Factor market

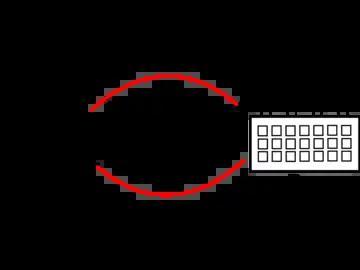
The Circular Flow Diagram

In perfectly competitive markets firms can "purchase" as many inputs as they need at the market rate. Because labor is the most important factor of production, this article will focus on the competitive labor market, although the analysis applies to all competitive factor markets. Labour markets are not quite the same as most other markets in the economy since the demand of labour is considered as a derived demand. It is important to note that as the number of workers increases, the marginal product of labour decreases, which implies that the process of output expresses diminishing marginal product. Each additional worker contributes less and less to output as the number of workers employed increases.